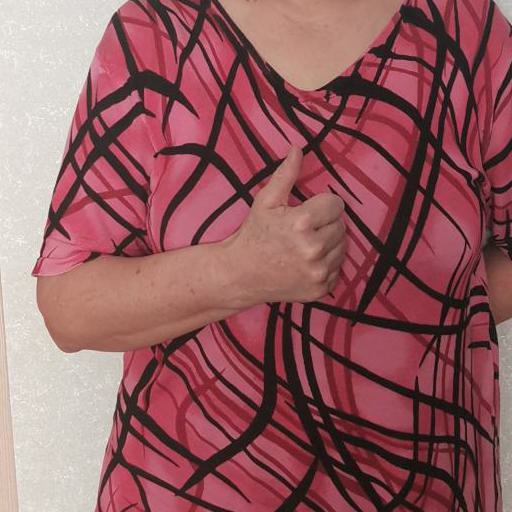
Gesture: like